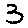
Label: 3